Caetrati

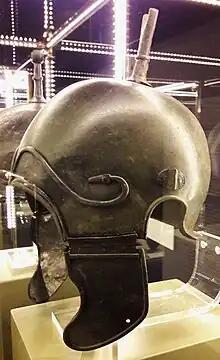
Iberian-Celtic helmet of the Chalcidian type 02

The majority of these soldiers wore simple tunics and lacked real armour because they relied on greater mobility. The cardiophylax was a very common piece of protection in ancient Iberia, most likely circular and with decorations and reliefs depicting animals and patterns. Strabo states the Celtiberians used a linen cuirass, probably in the Greek style. On the other hand, a number of vase paintings clearly show Iberian infantrymen wearing cuirasses of mail armour, with leather straps hanging down to protect the abdomen, but these heavier types of armour were probably used by the scutarii instead. The Iberians do not seem to have worn greaves, but Strabo states the Celtiberians did, and a number of reliefs do show infantrymen wearing greaves and short boots. The greaves may have been of metal or leather, but the ordinary soldier would probably have had greaves of felt.